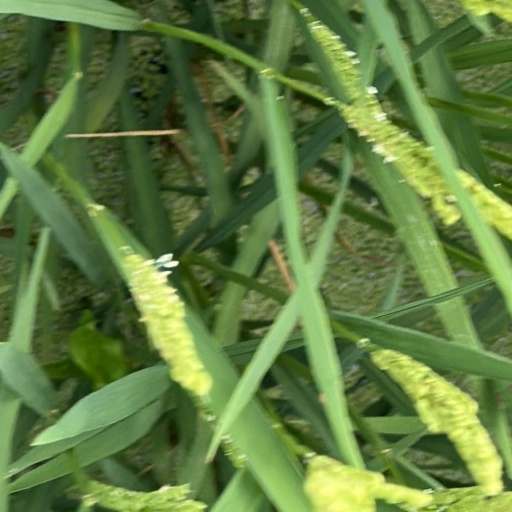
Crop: rice